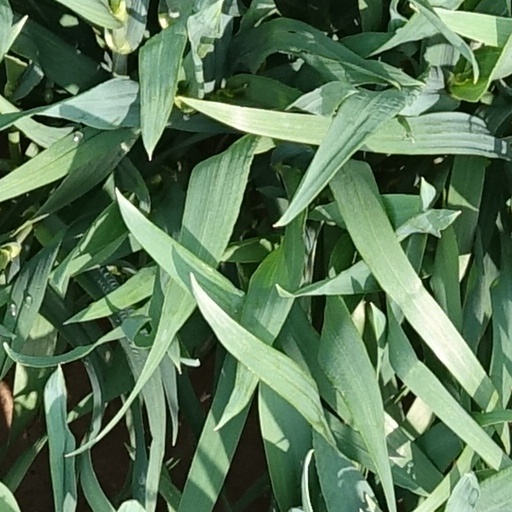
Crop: wheat